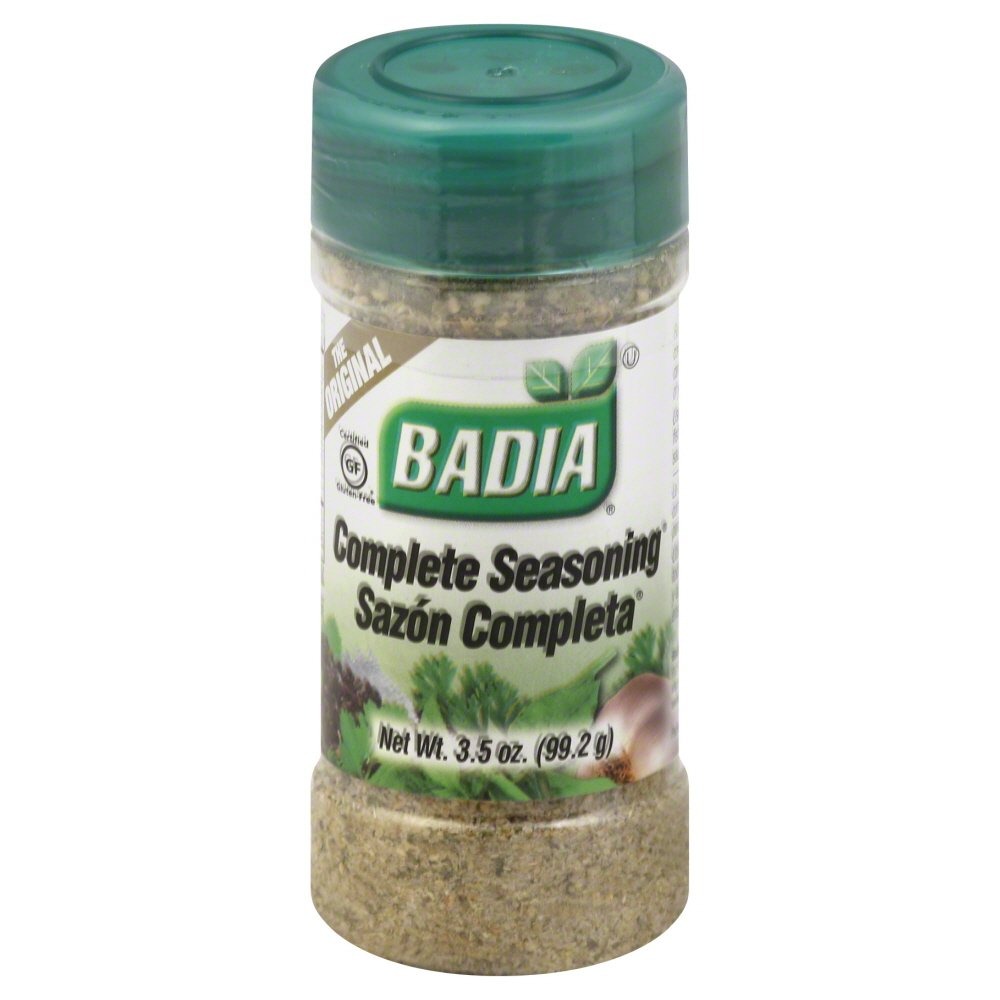
Item Name: Complete Seasoning® – 3.5 oz
Product Description: Containing salt It is also a useful ingredient in salads Kosher Badia Badia Complete Seasoning
Value: 1.0
Unit: Count

Price: 5.52